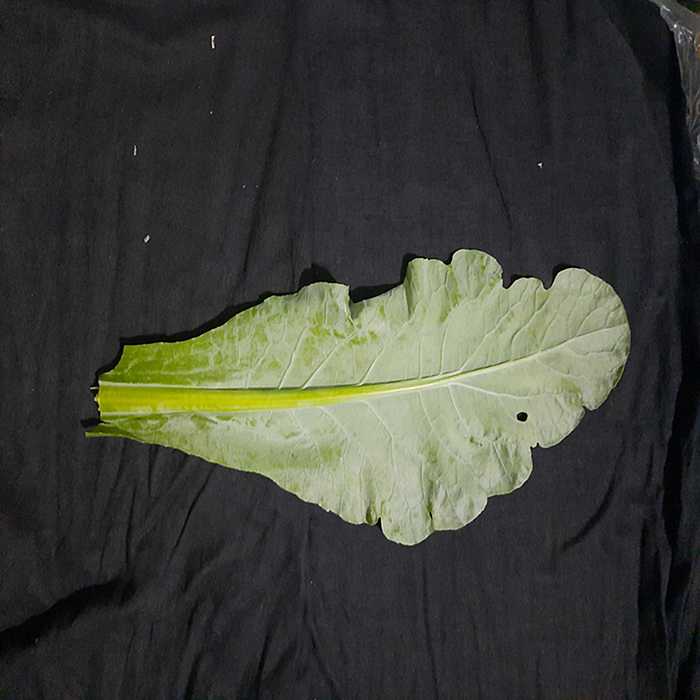
Plant: Cauliflower
Label: Fresh leaf